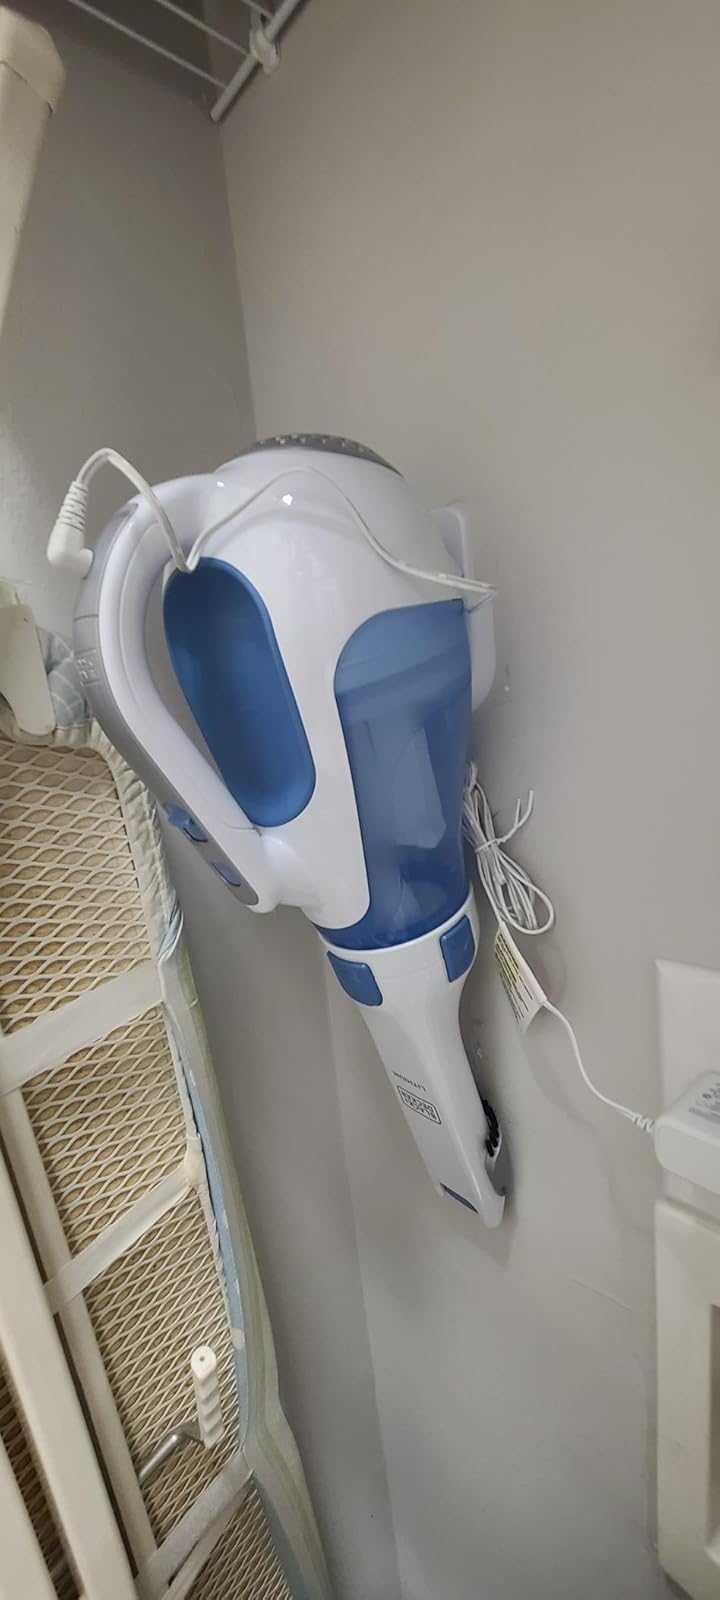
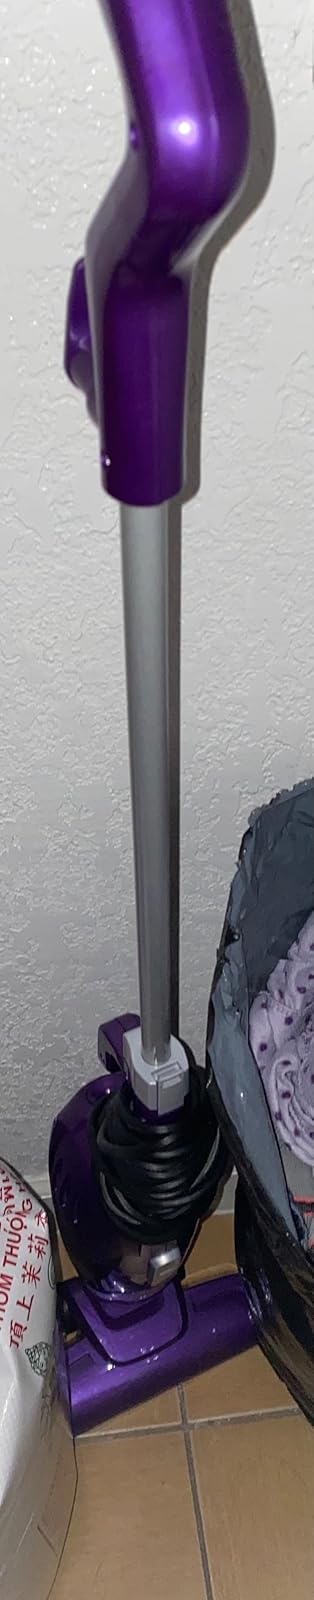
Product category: items_vacuum
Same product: no